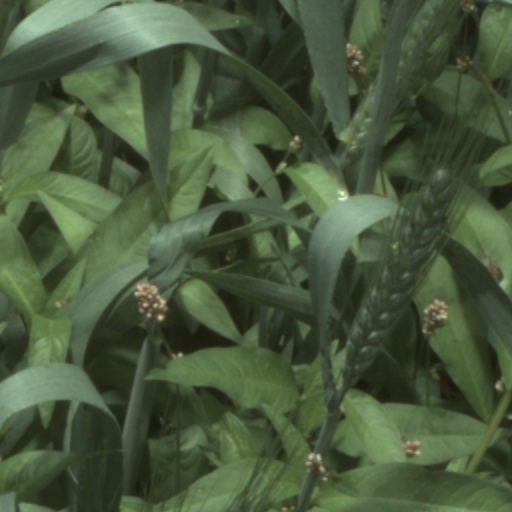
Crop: wheat